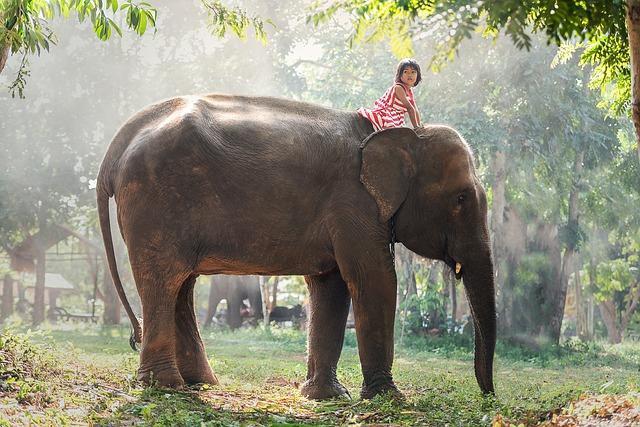
elephant